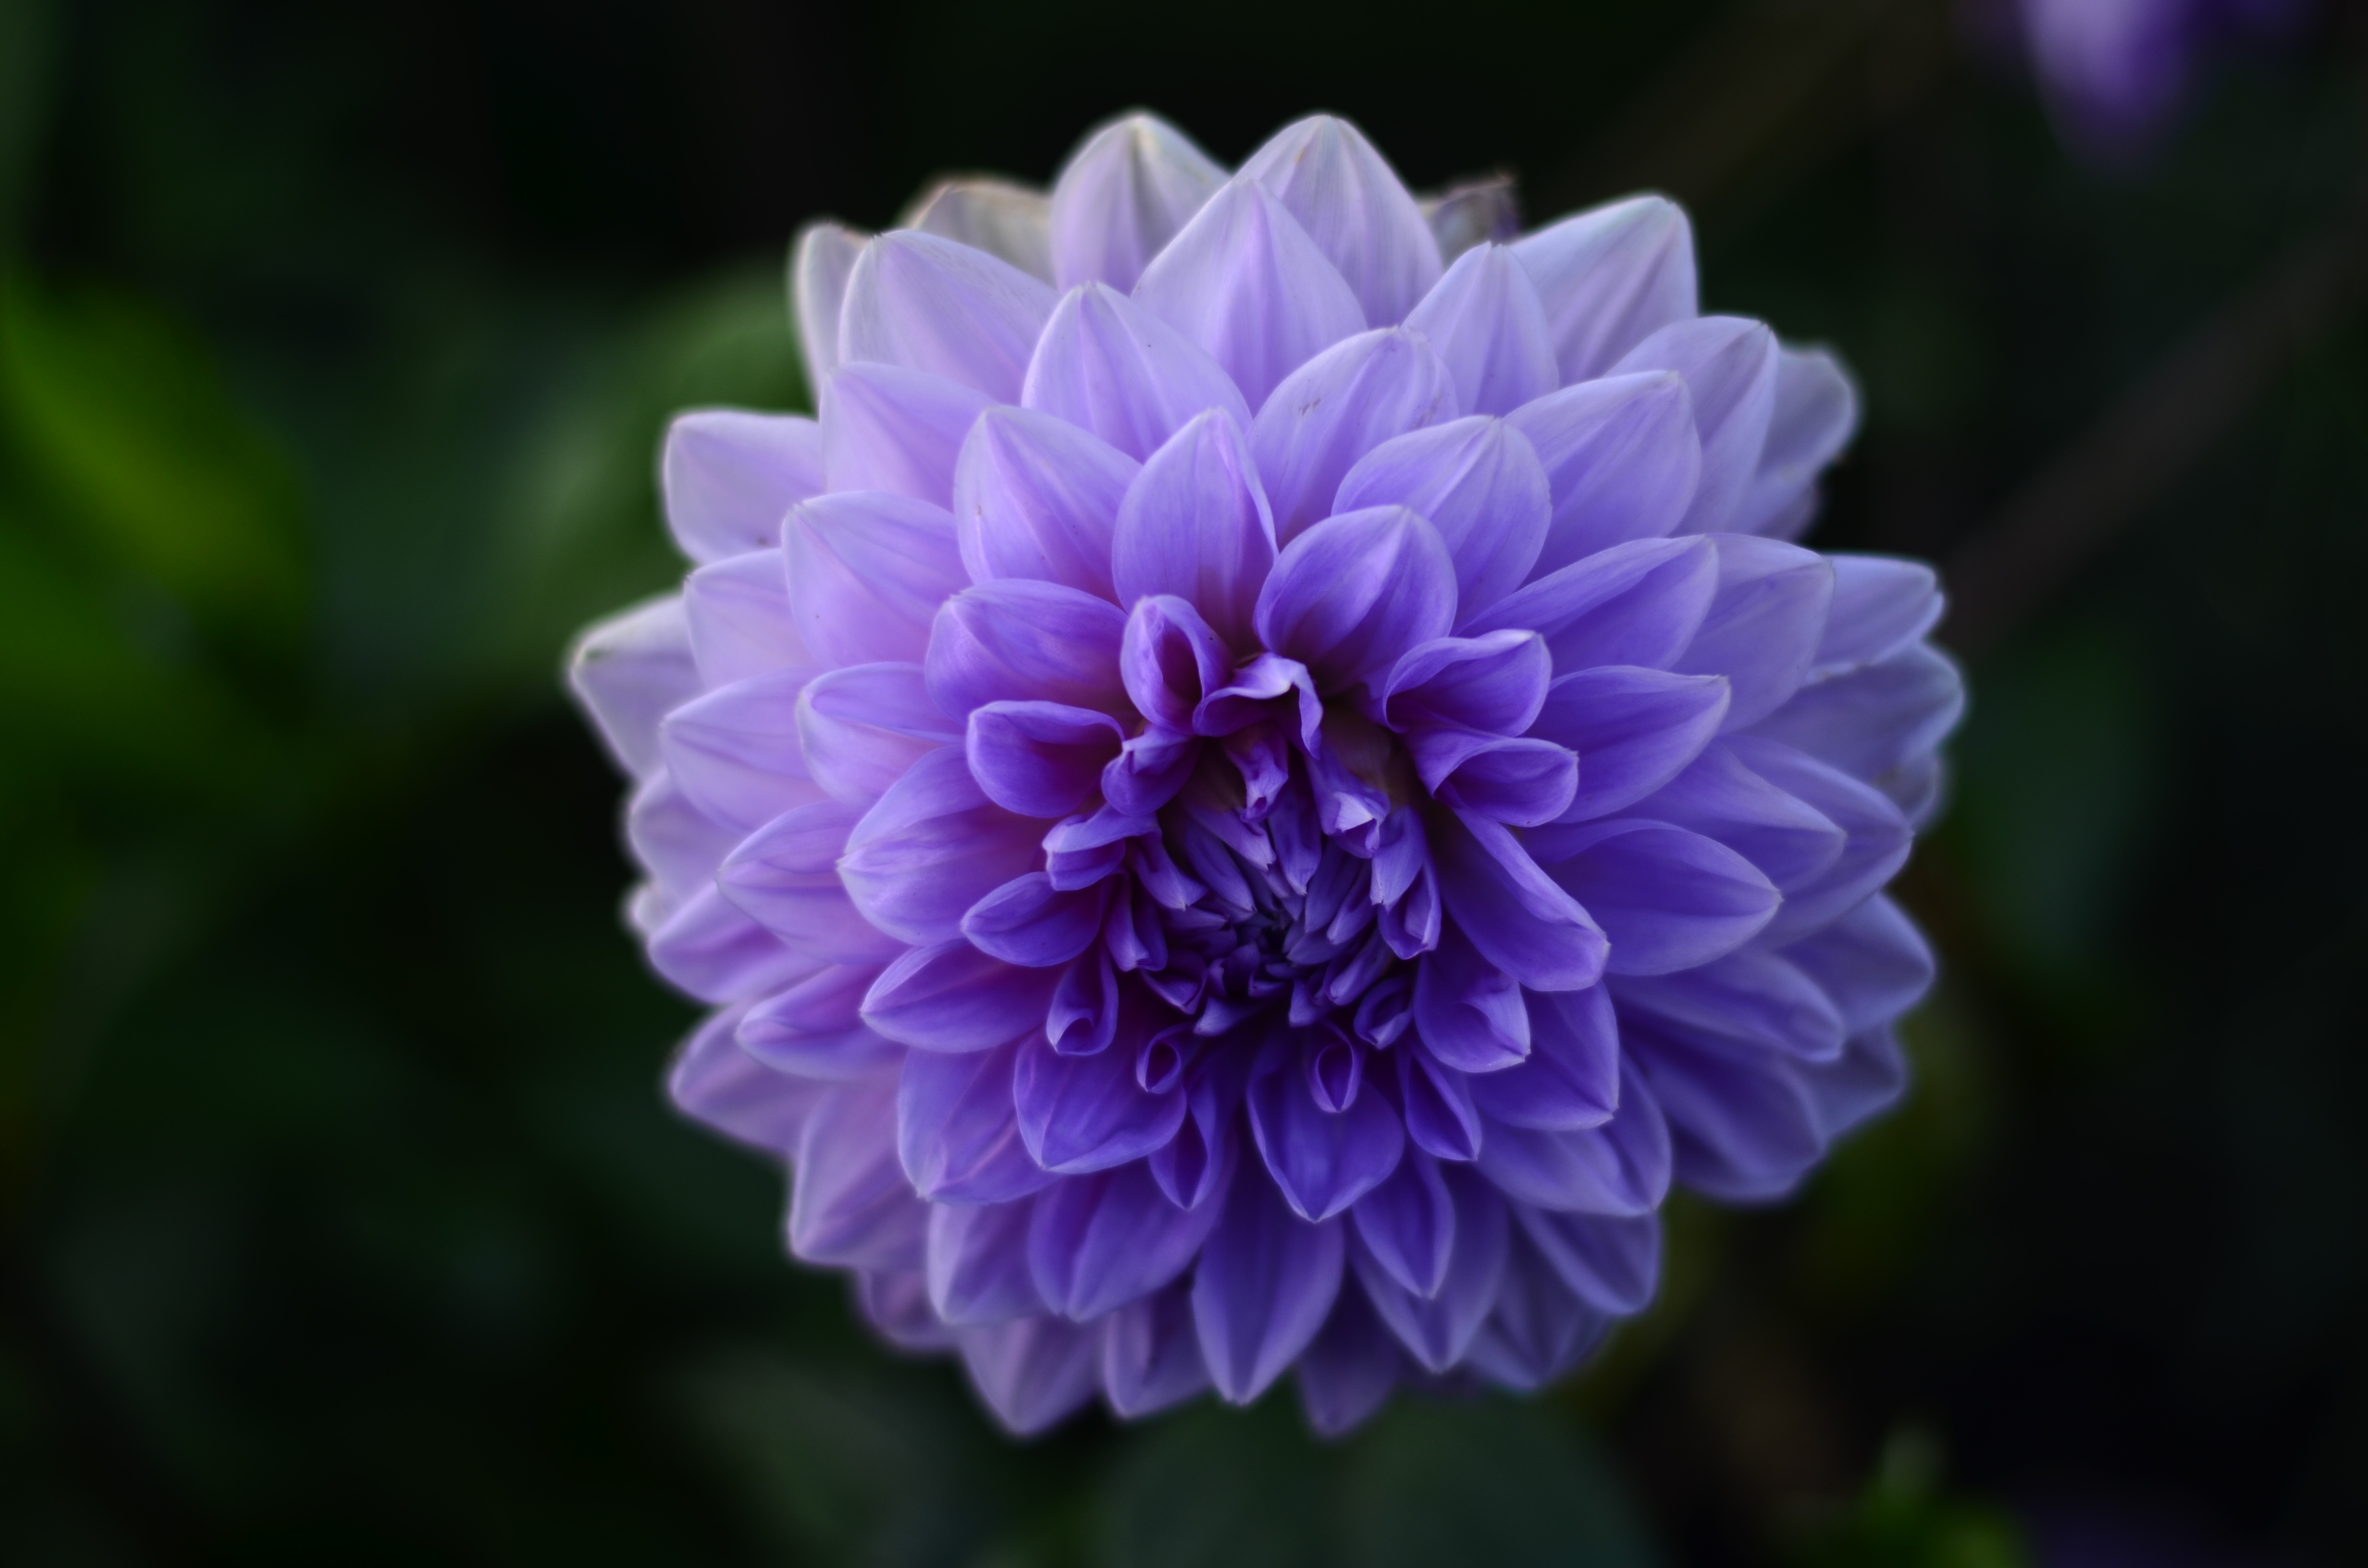
nature, plant, flower, petal, flora, dahlia, violet, macro photography, flowering plant, daisy family, city car, annual plant, land plant